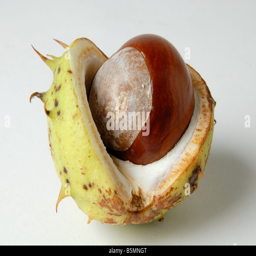
biological species in its shell